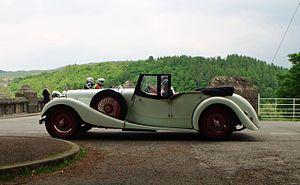
Les Alvis 4,3 litres et Alvis Speed 25 étaient des voitures de tourisme de luxe annoncées en août 1936 et fabriquées jusqu'en 1940 par le constructeur anglais Alvis Car and Engineering Company à Coventry. Ces modèles remplacent les Alvis Speed 20 de 2,8 litres et 3 litres. Elles sont largement considérées comme l'une des plus belles voitures produites dans les années 1930.